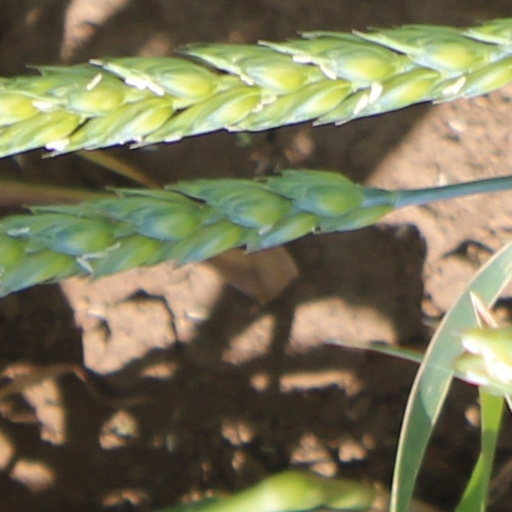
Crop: wheat